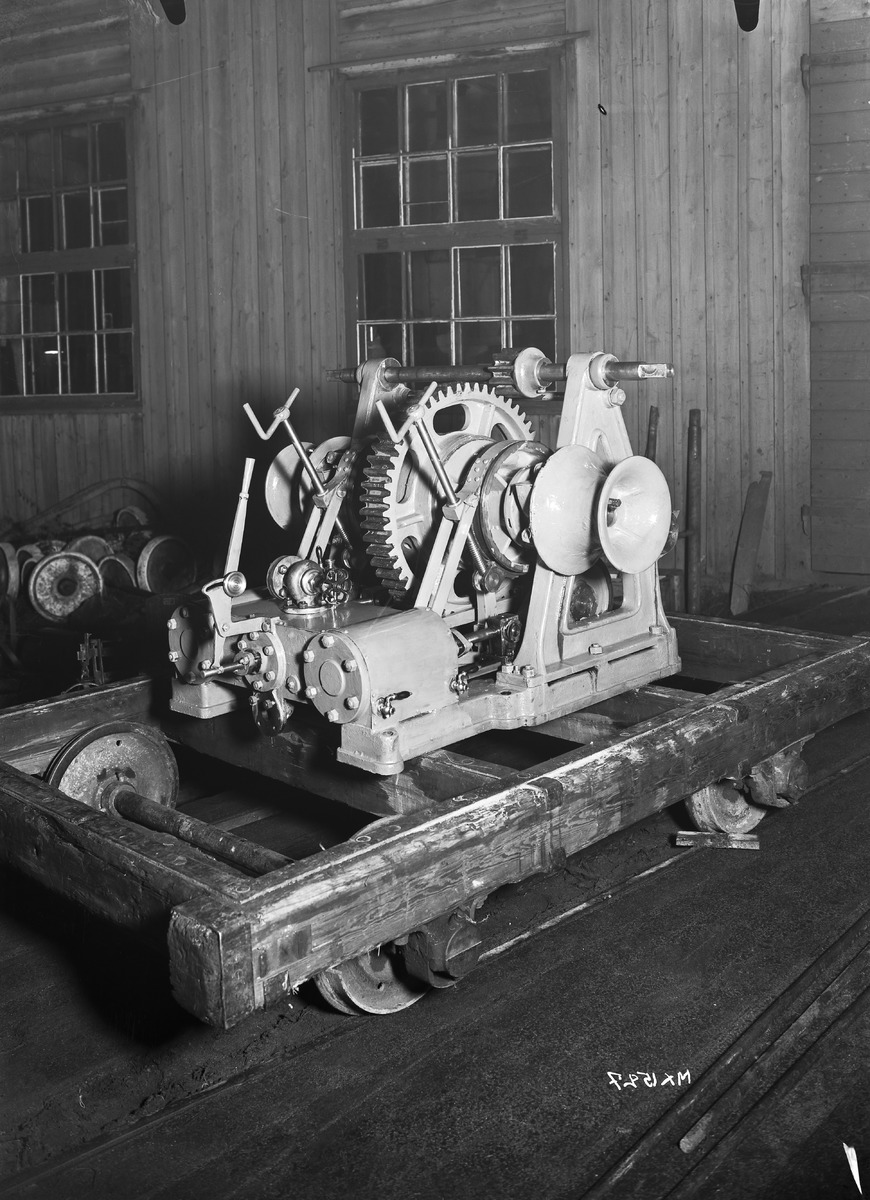
Vintturikone
A winch
sisällön kuvaus: Oulun Konepaja Oy:n valmistama vintturikone 11.10.1938. content description: A winch manufactured by Oulun Konepaja Oy on October 11, 1938.
Vuosi: 1938
Paikka: Suomi, Oulu, Suomi, Pohjois-Pohjanmaa, Oulu
Aiheet: Oulun Konepaja Oy; vintturit; vinssit; keksinnöt; koneet; konepajat; laitteet; tehtaat; workshops; machines; equipment; winches; factories; inventions